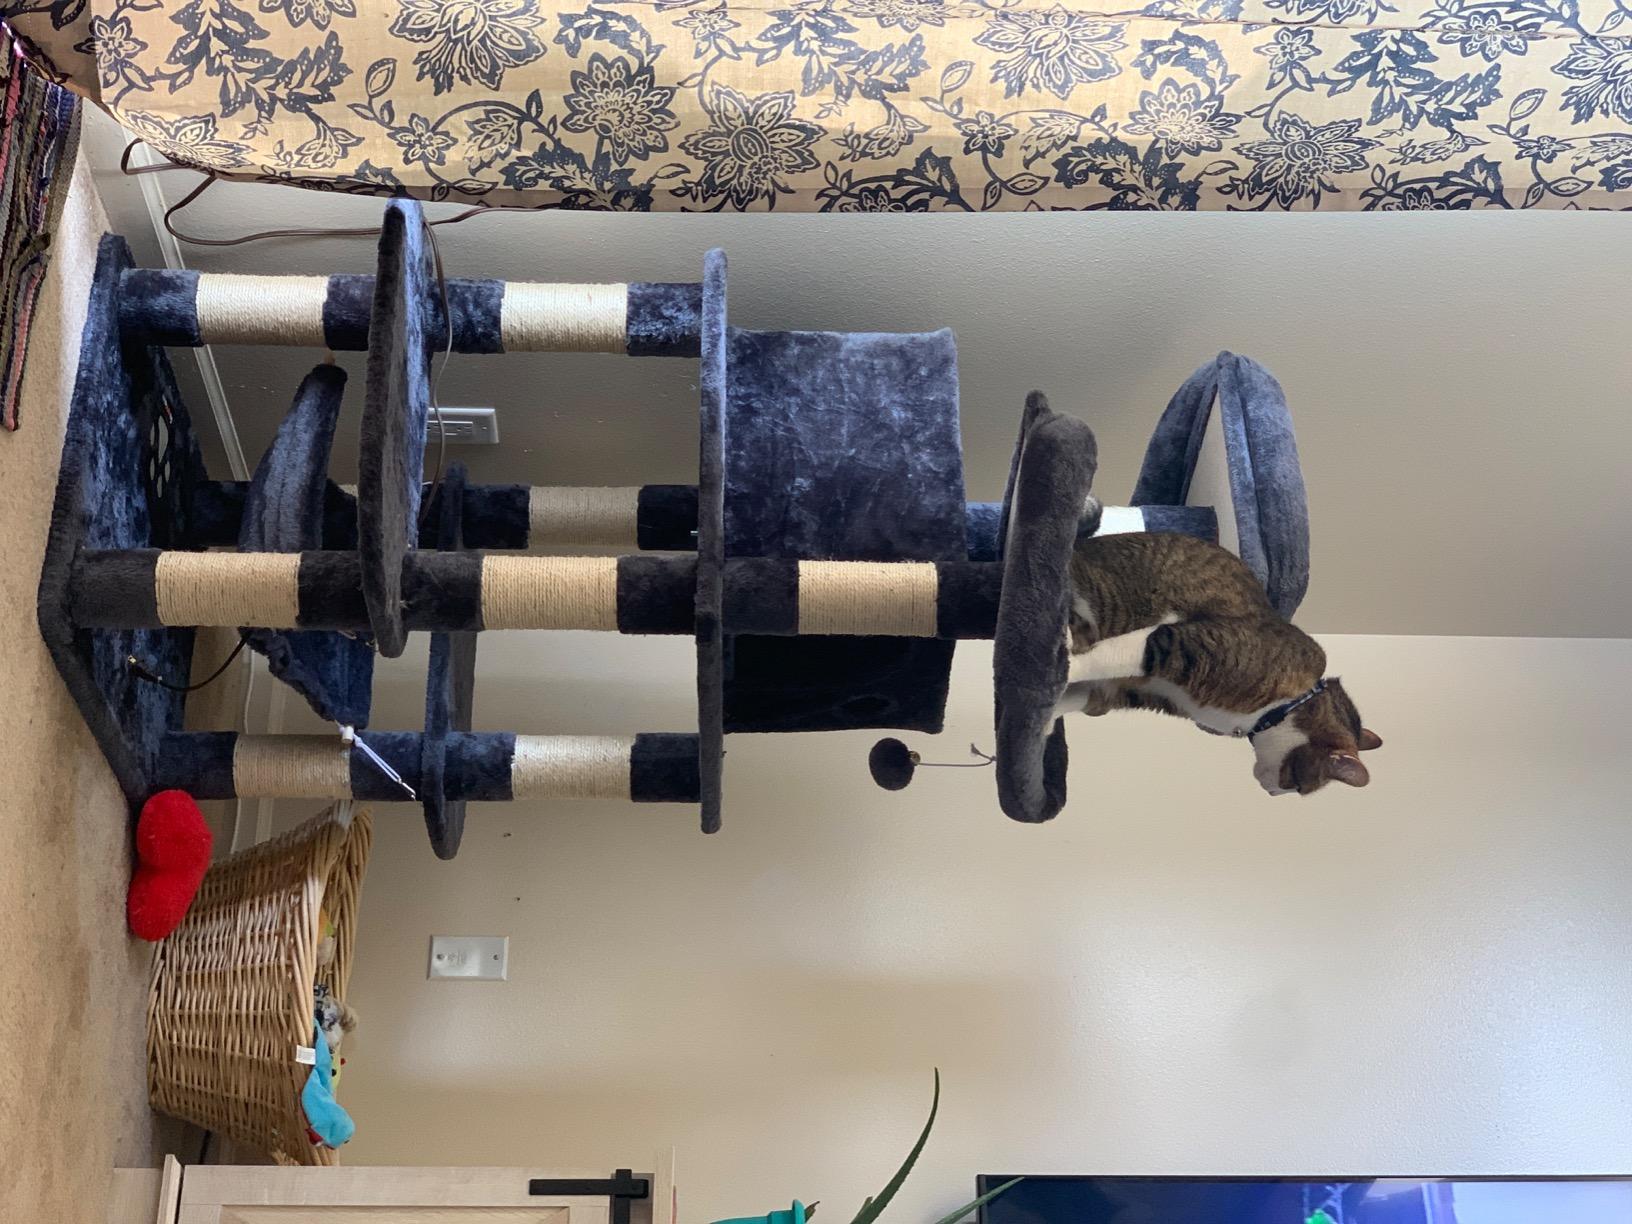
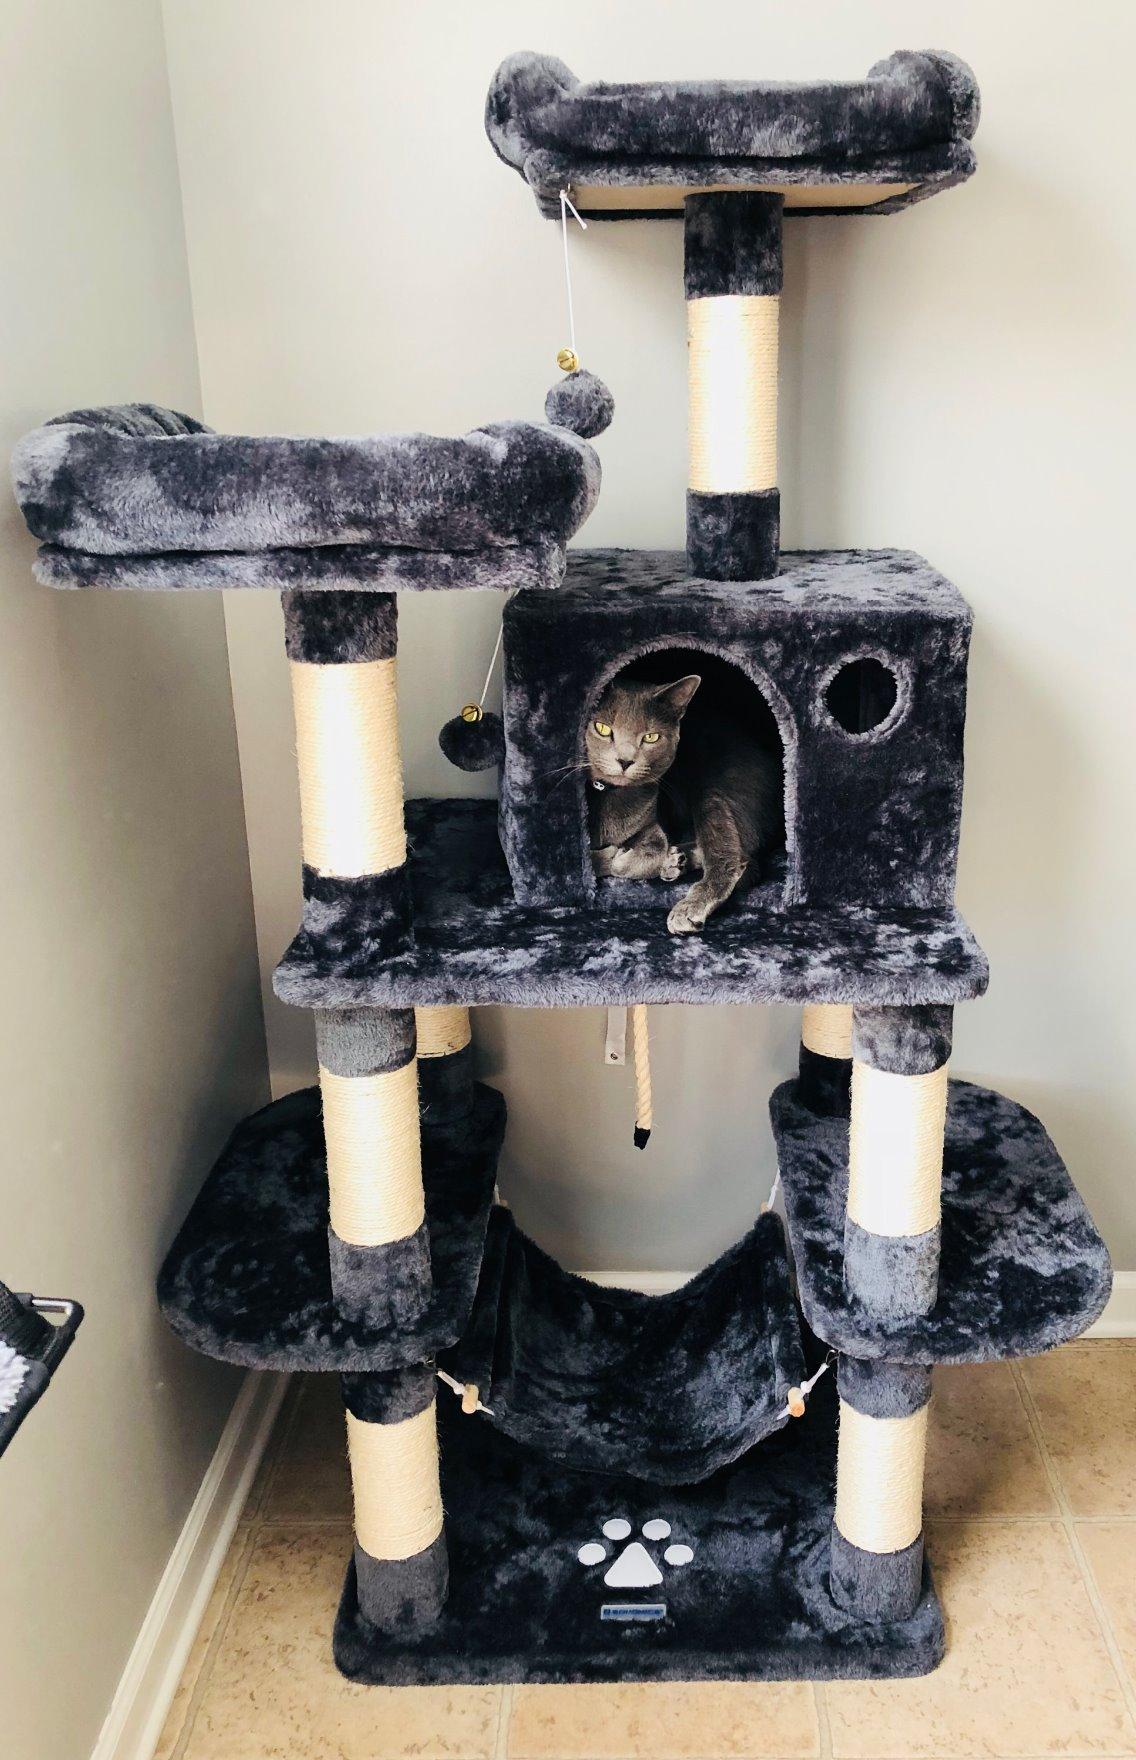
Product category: items_cat tree
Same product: yes